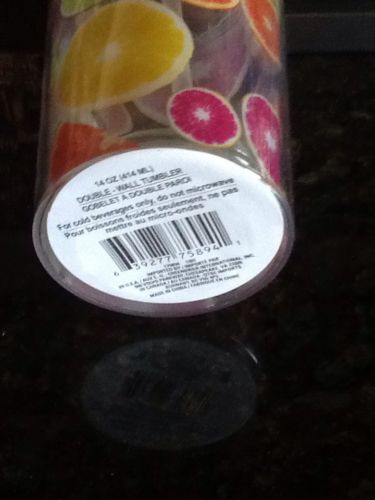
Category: mug